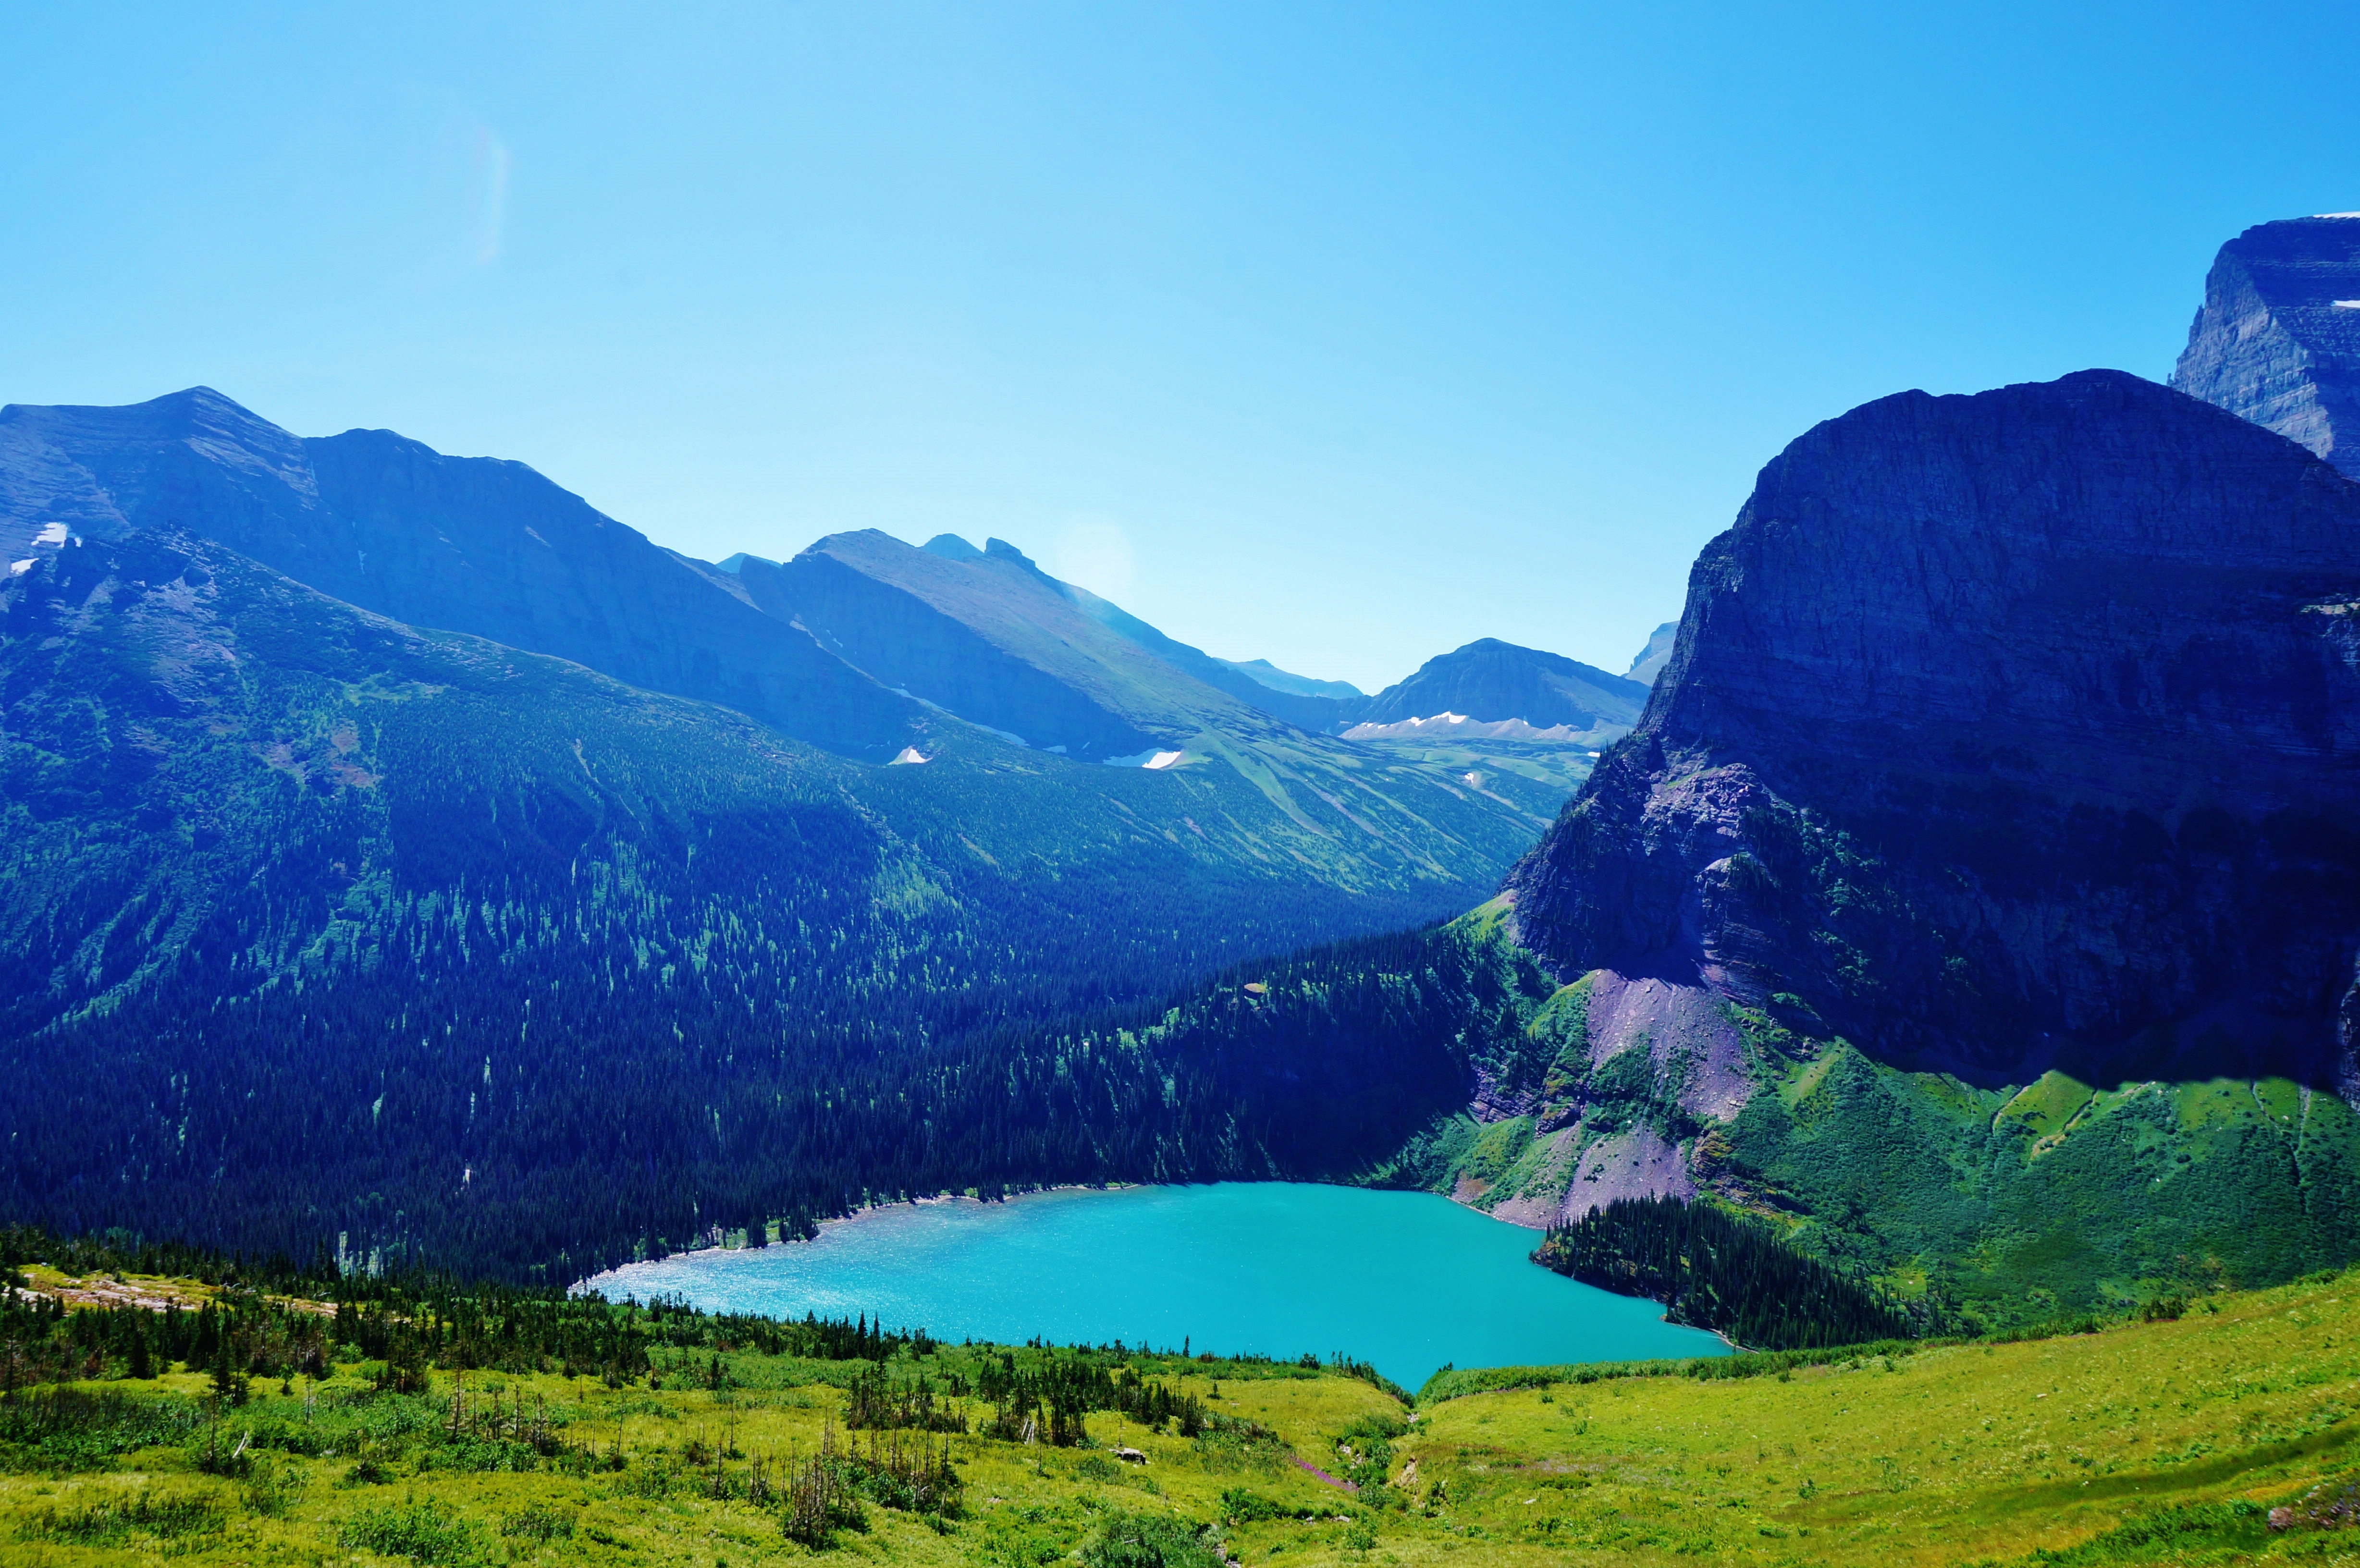
landscape, tree, nature, grass, wilderness, mountain, hiking, trail, meadow, hill, lake, valley, mountain range, wild, ice, reflection, glacier, park, usa, america, lagoon, fjord, ridge, national, alps, plateau, fell, loch, montana, landform, mountain pass, geographical feature, mountainous landforms, many glacier, grinnell lake